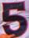
Number: 5